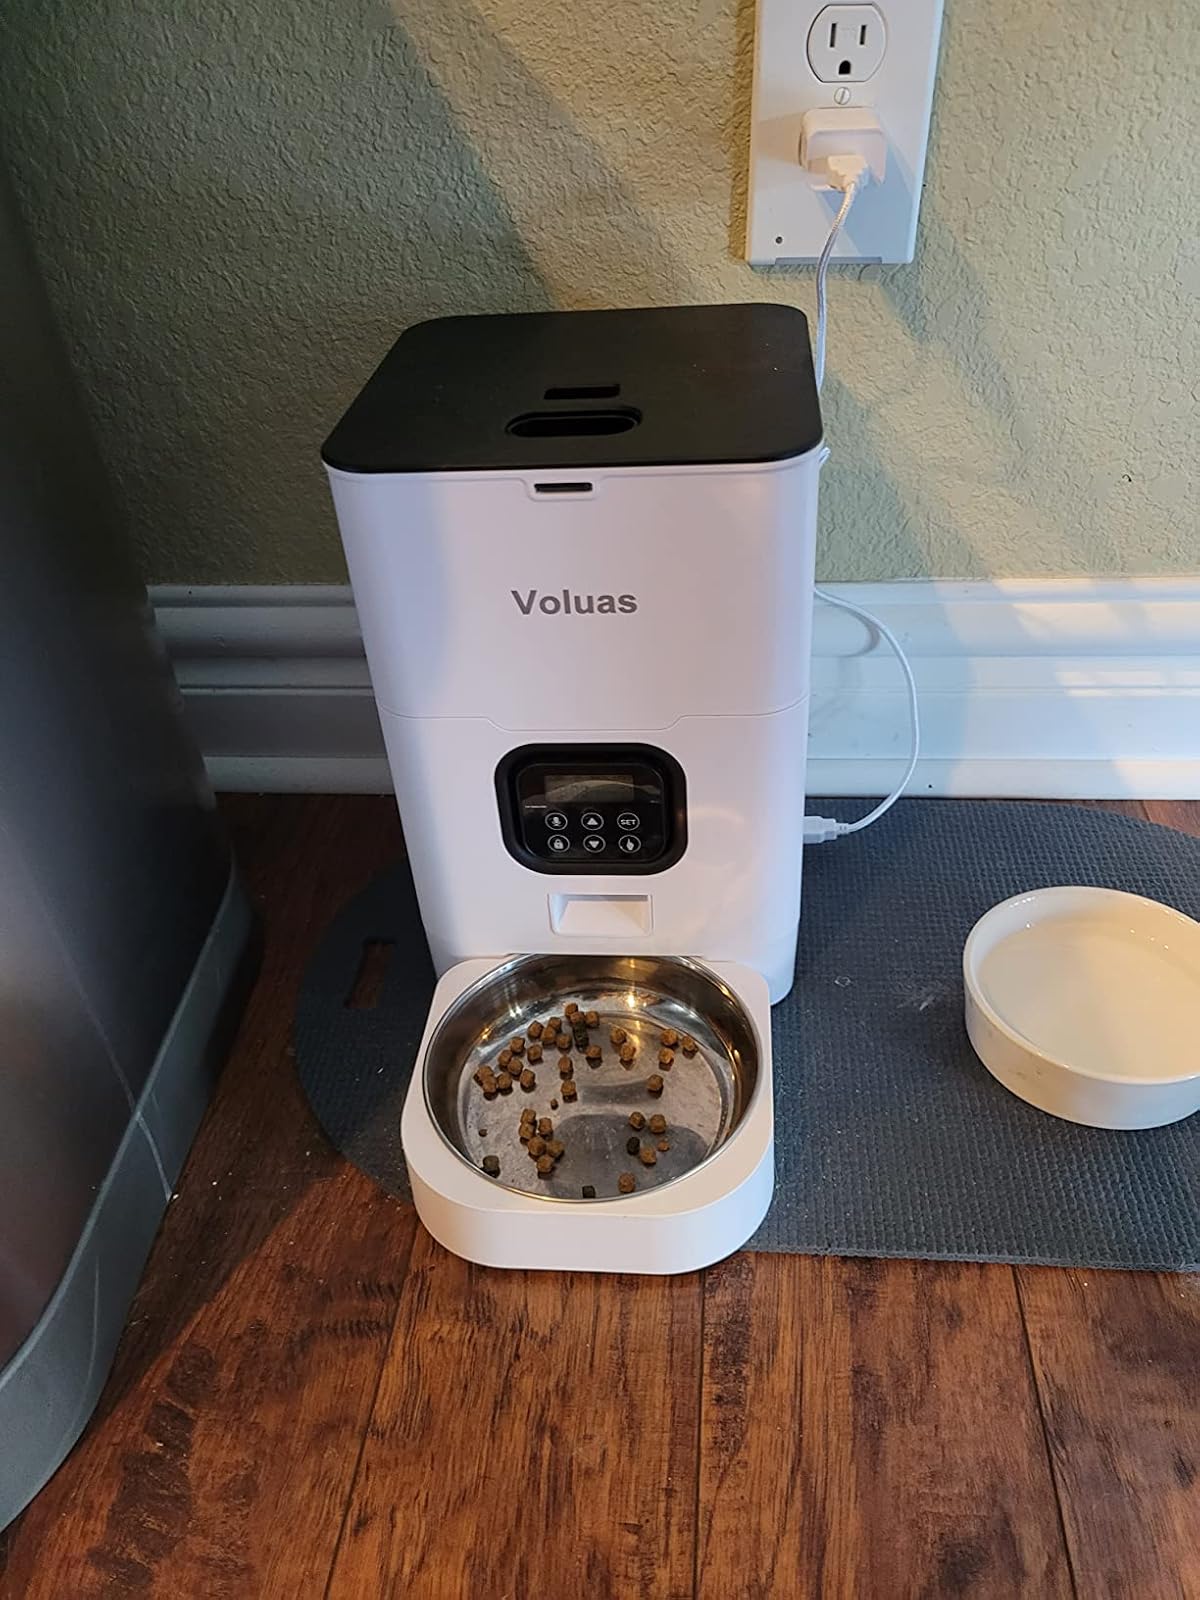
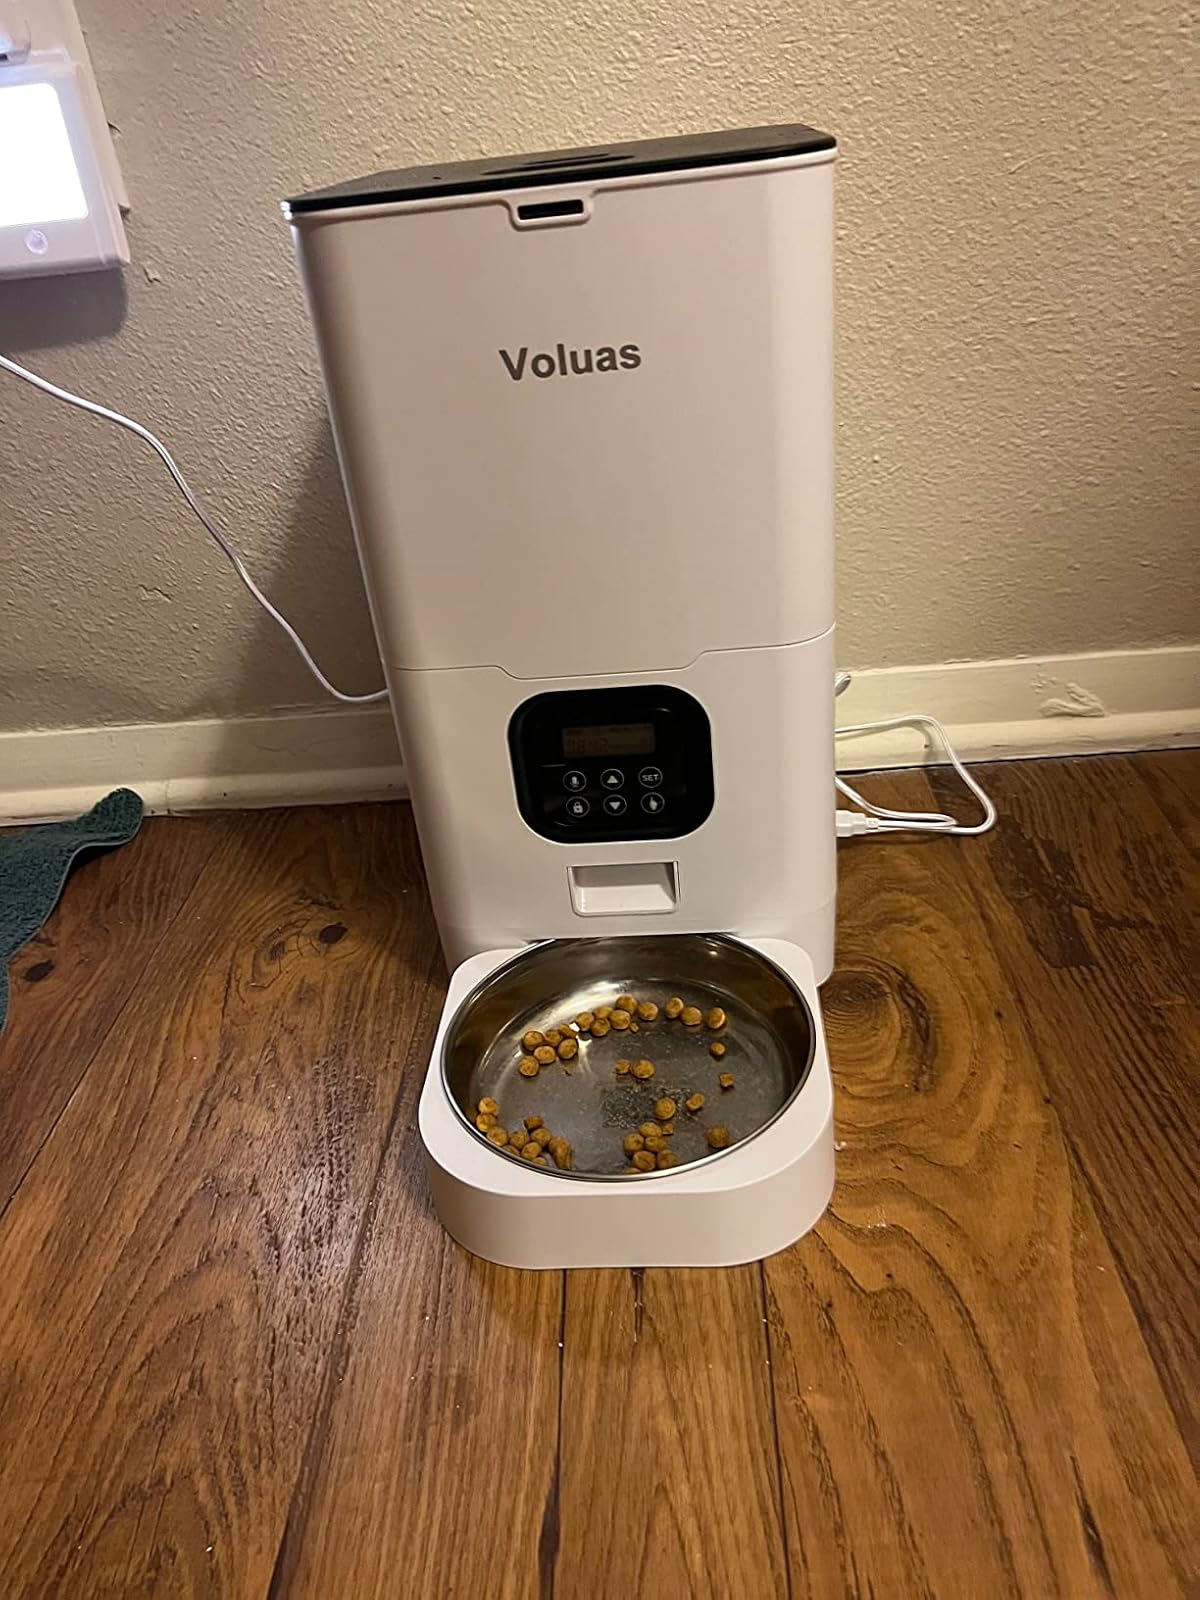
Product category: items_feeder
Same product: yes